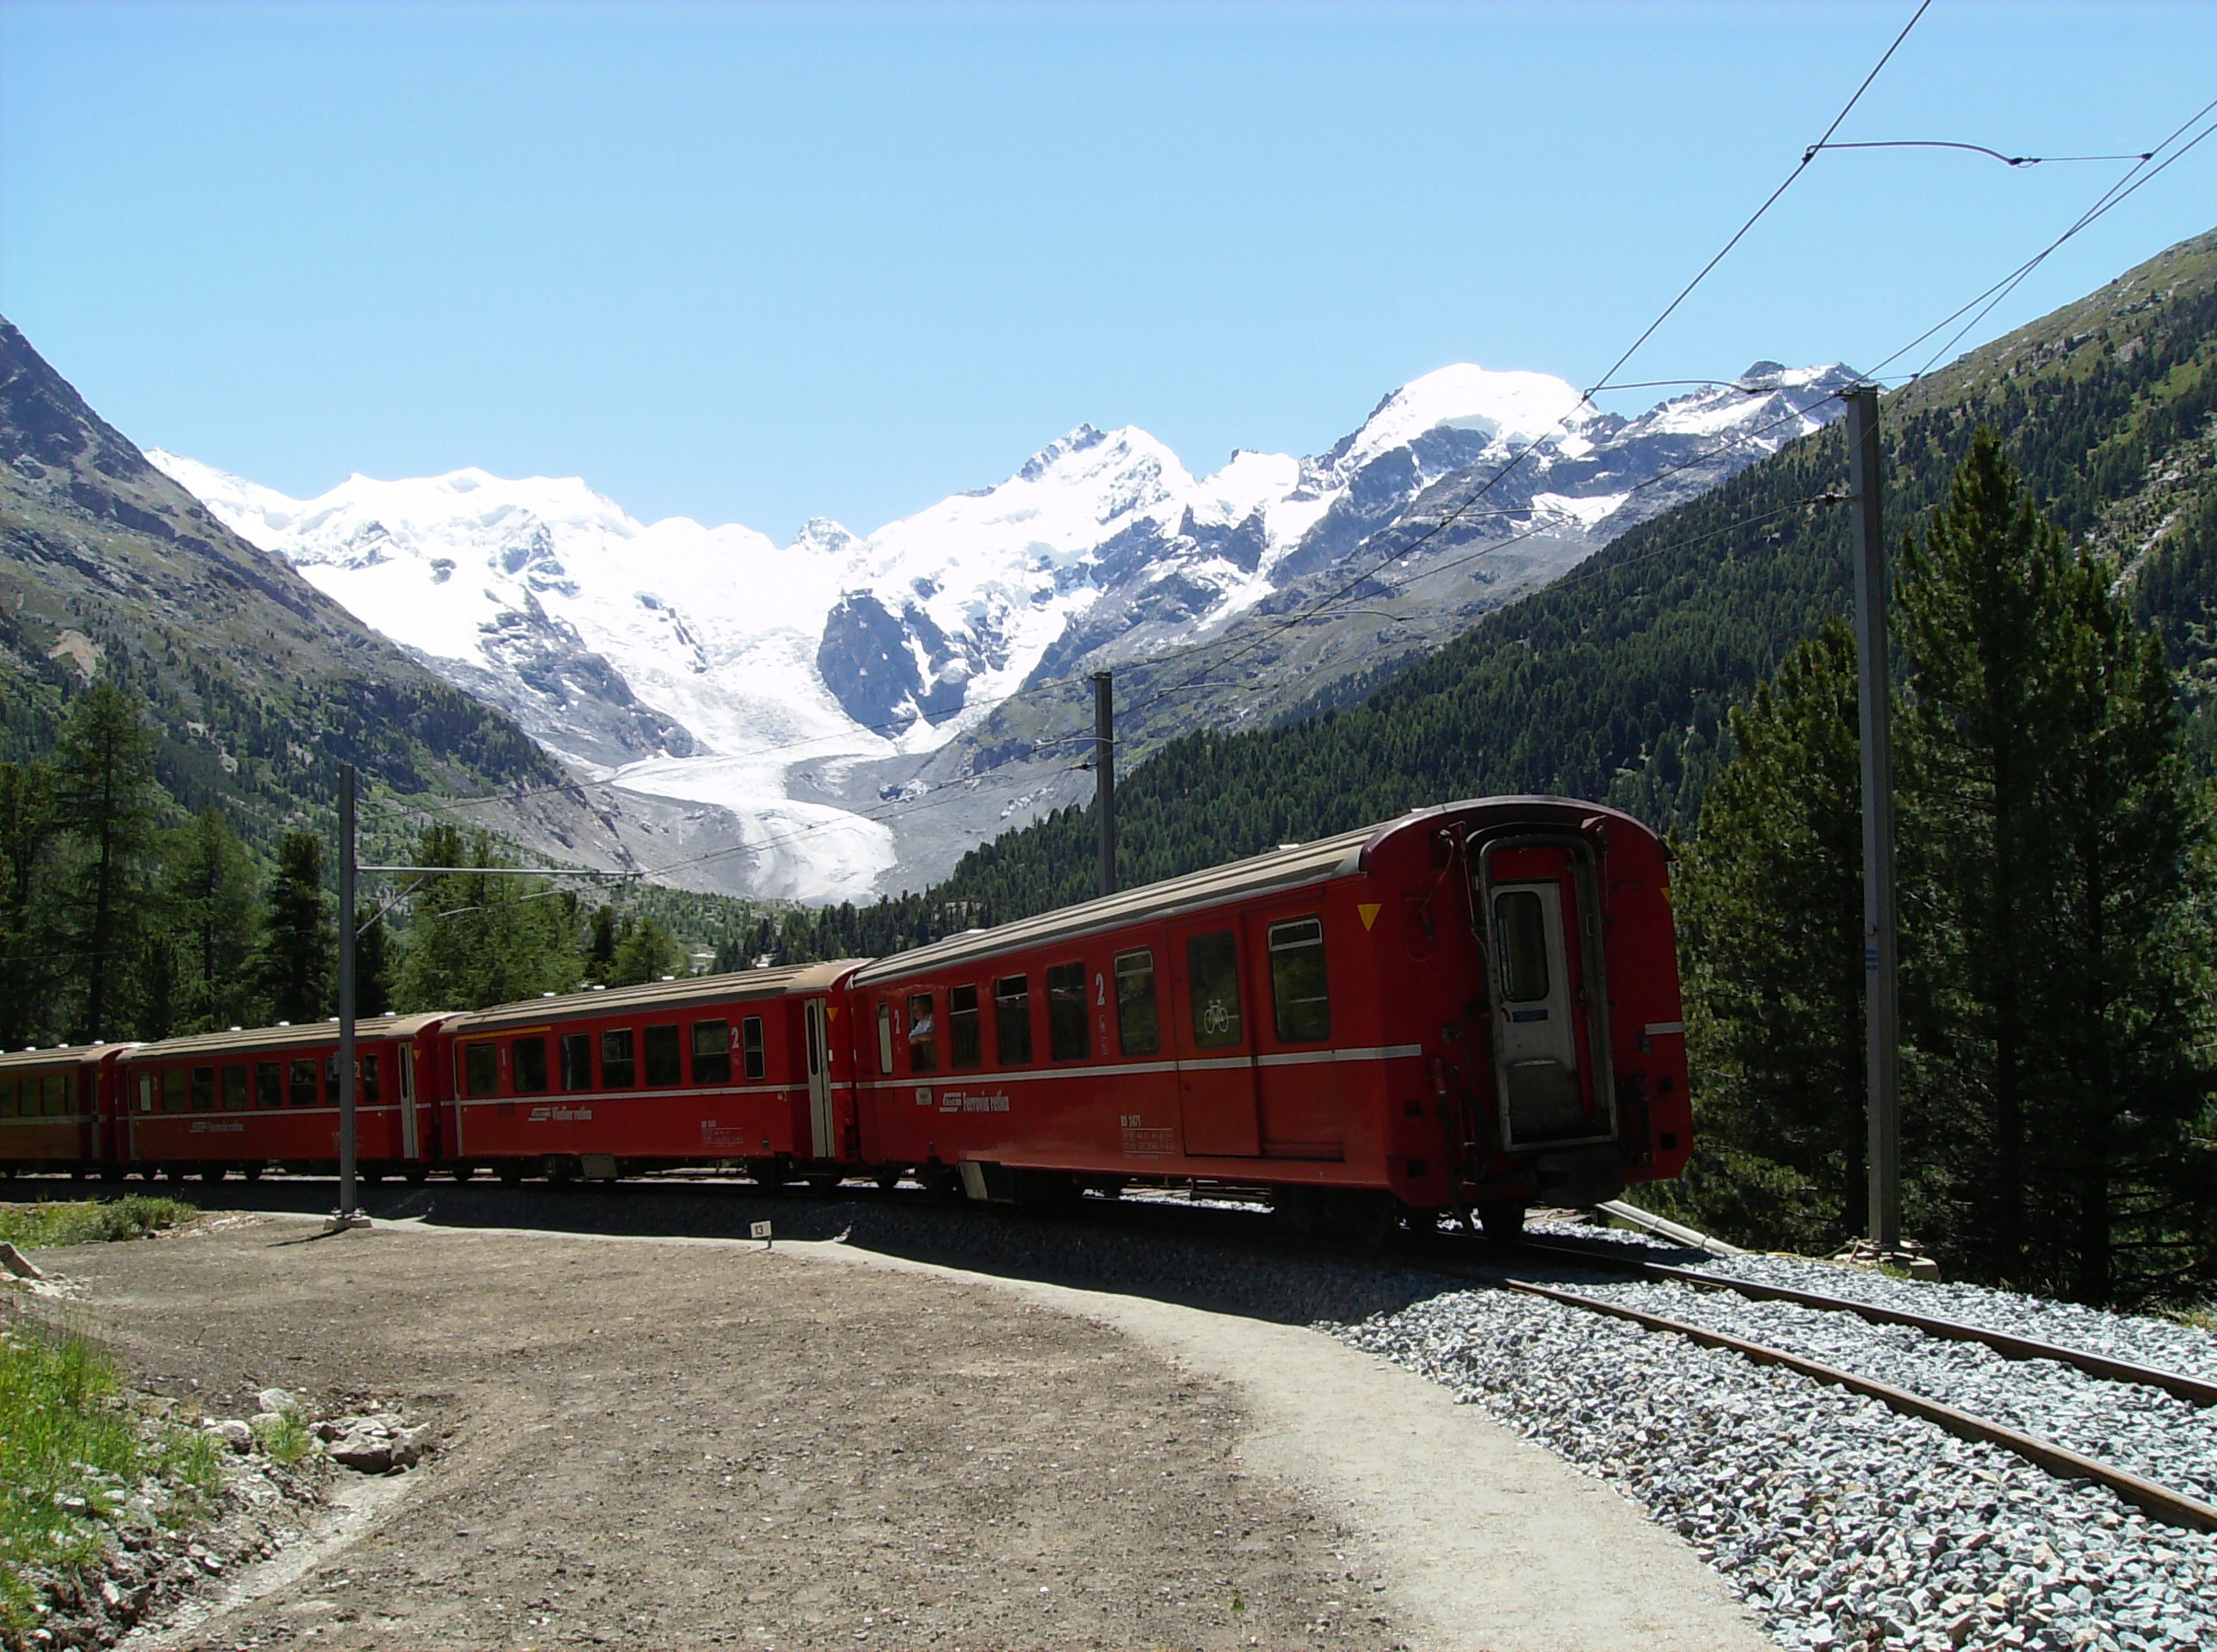
landscape, mountain, track, railway, train, mountain range, transport, vehicle, public transport, mountains, rail transport, mountain pass, land vehicle, mountainous landforms, rolling stock, railroad car